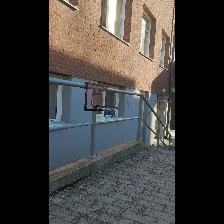
Label: NonHuman